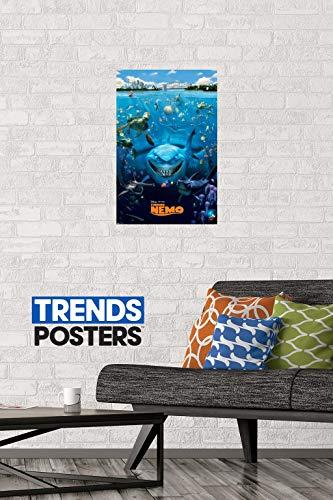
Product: Trends International Disney Pixar Finding Nemo - Cast Wall Poster, 14.725" x 22.375", Premium Unframed
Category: Toys & Games | Play Vehicles | Die-Cast Vehicles
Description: Great Condition.
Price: $17.49
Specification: ProductDimensions:22.4x14.7x0.1inches|ItemWeight:0.48ounces|ShippingWeight:0.48ounces(Viewshippingratesandpolicies)|Manufacturer:TrendsInternational|ASIN:B07ZGDP2KZ|Itemmodelnumber:POD5454S